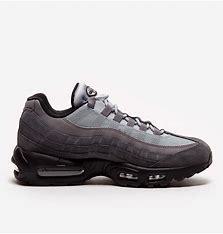
Brand: Nike
Model: Air Max 95 Essential